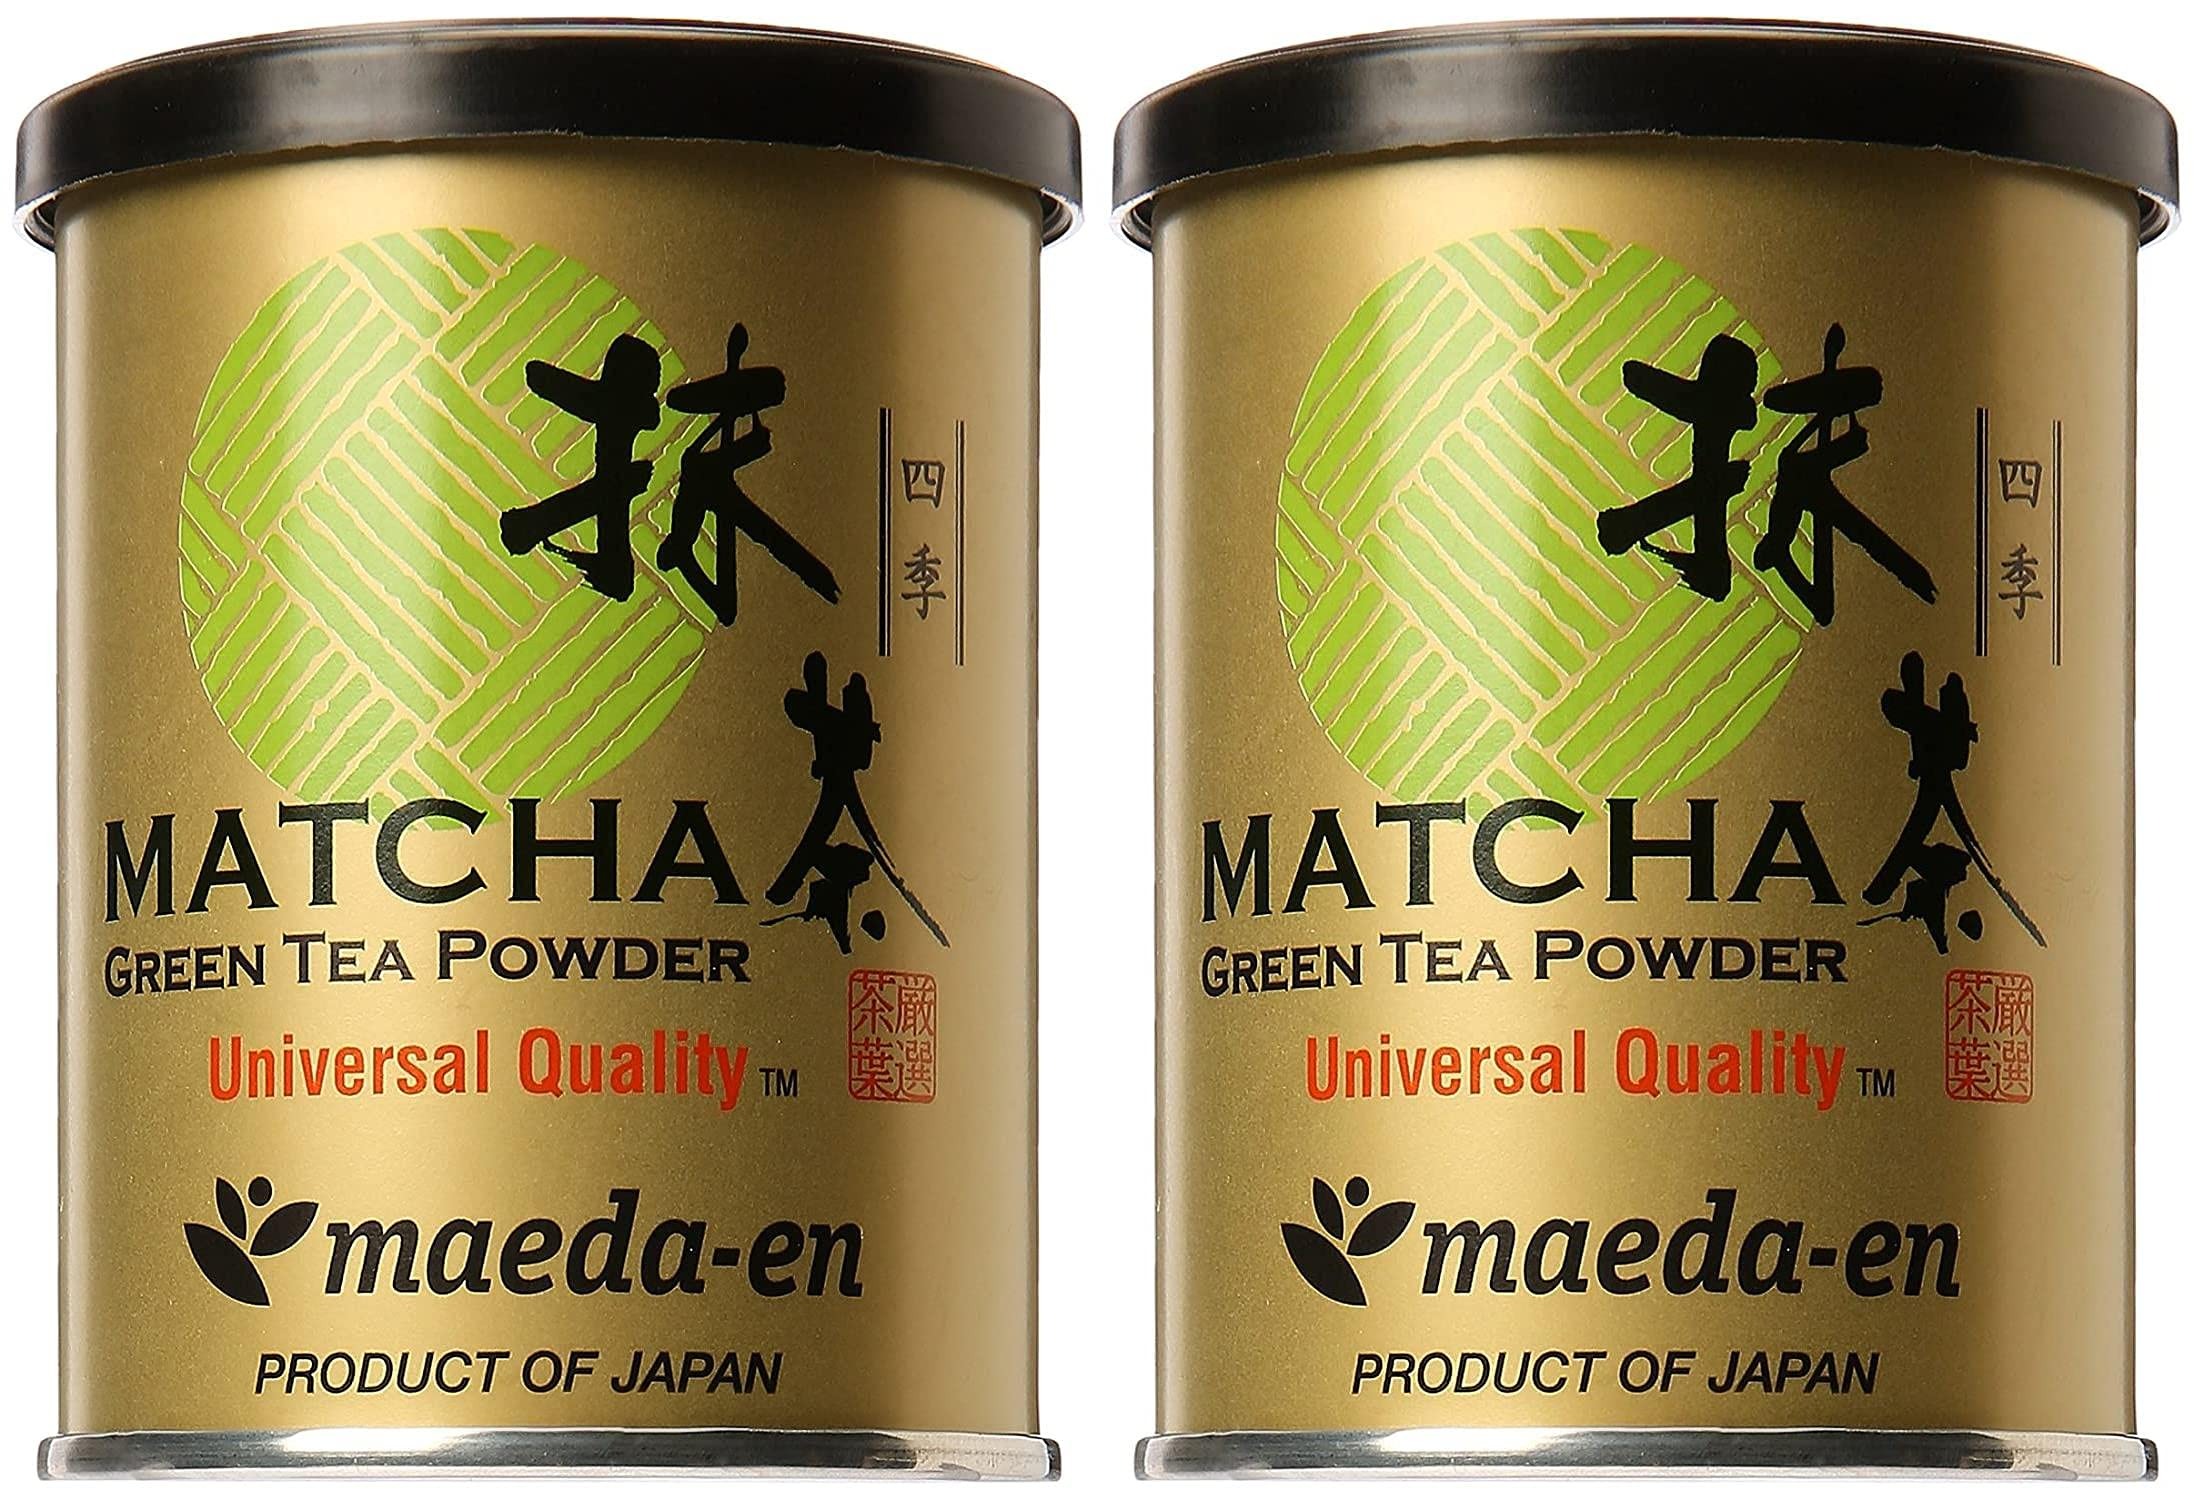
Item Name: Maeda Shiki Matcha Green Tea, 1-Ounce Pack of 2
Value: 2.0
Unit: Count

Price: 29.65